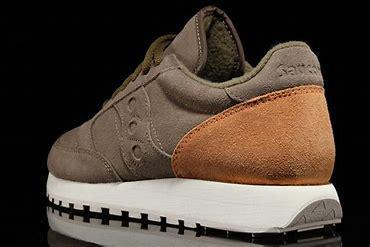
Brand: Saucony
Model: Jazz Original